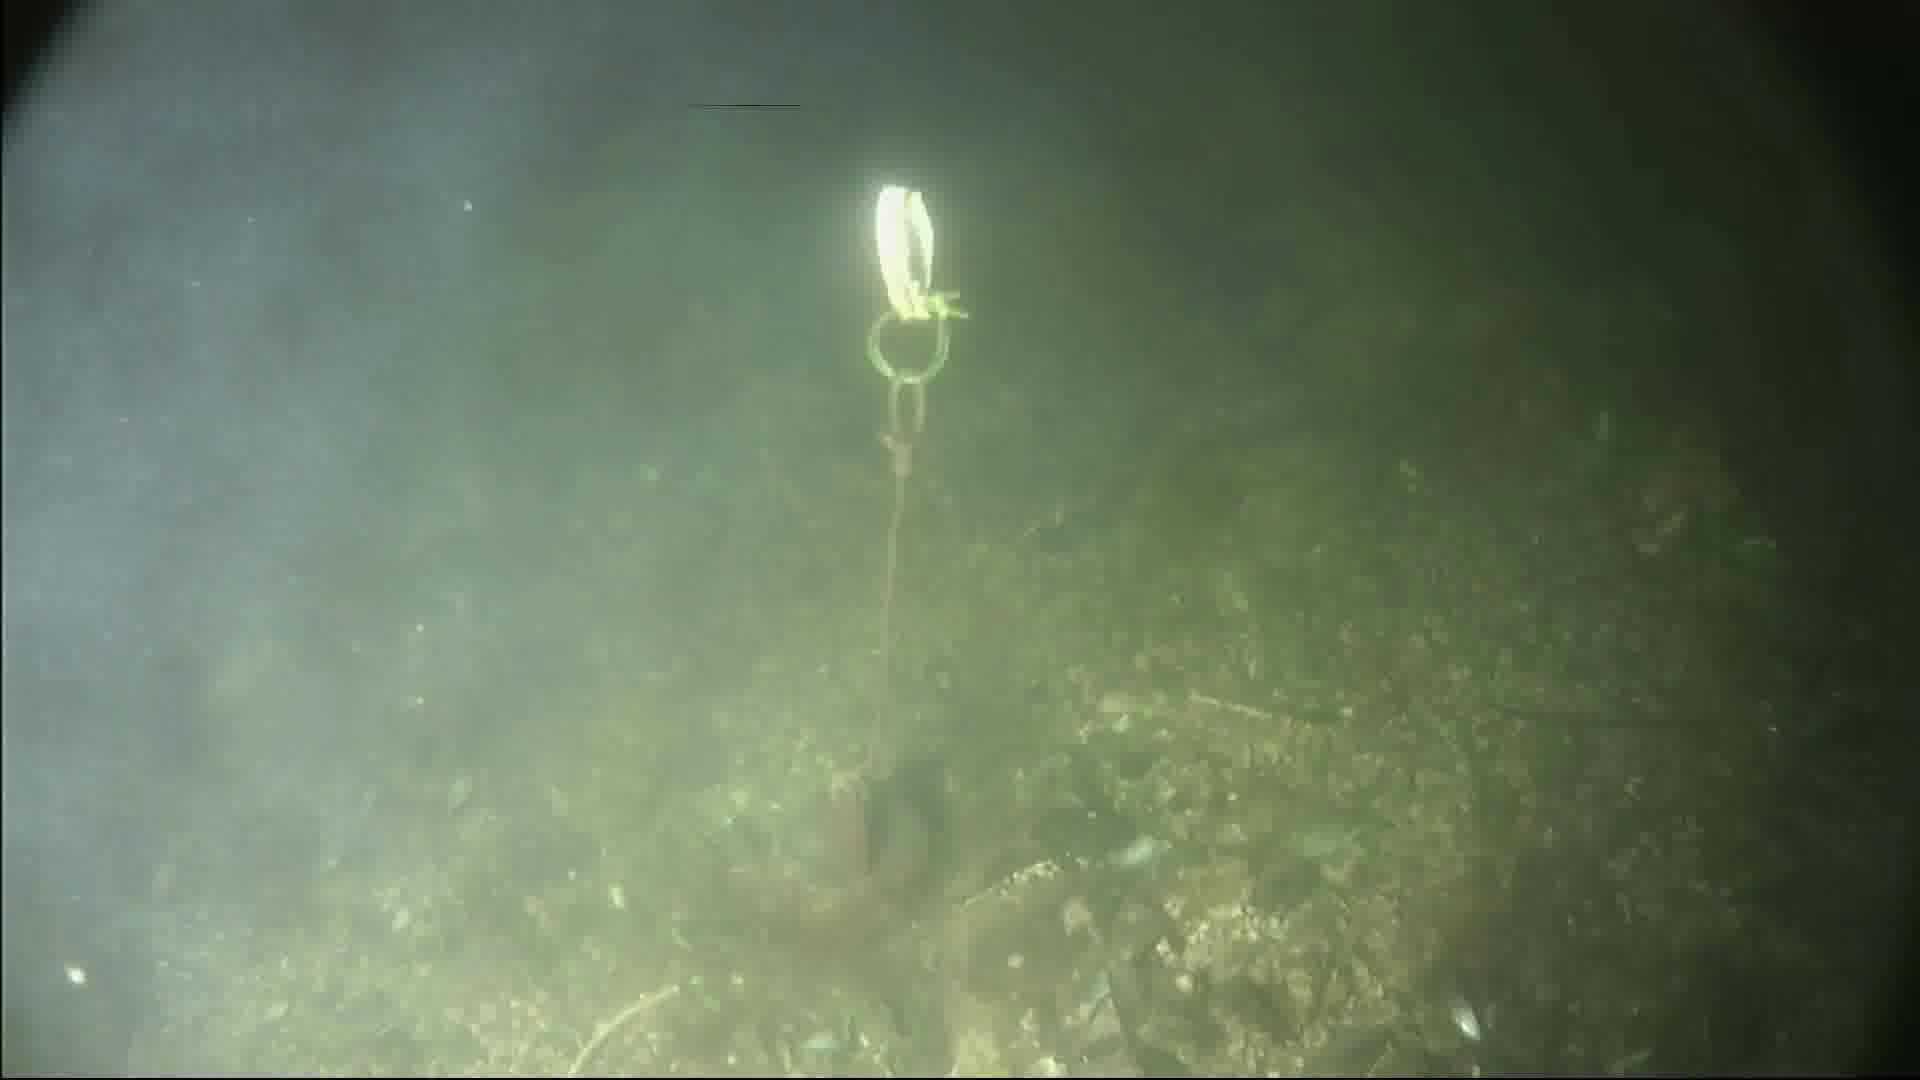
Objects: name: crab